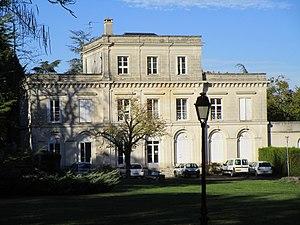
Maison d'enfants à caractère social à Tours, dans le quartier de la Bergeonnerie.
La protection de l'enfance a été réformée par les lois du 5 mars 2007 et du 14 mars 2016.
L'aide sociale à l'enfance désigne, en France, une politique sociale menée dans le cadre de l'action sociale, définie par l'article L 221-1 du code de l'action sociale et des familles. Ce terme désigne aussi le service proprement dit qui, dans tel ou tel conseil départemental, met en place cette politique.
Les foyers d'enfants en France sont les établissements ou foyers d'accueil avec hébergement de mineurs dans le cadre de l'aide sociale à l'enfance.